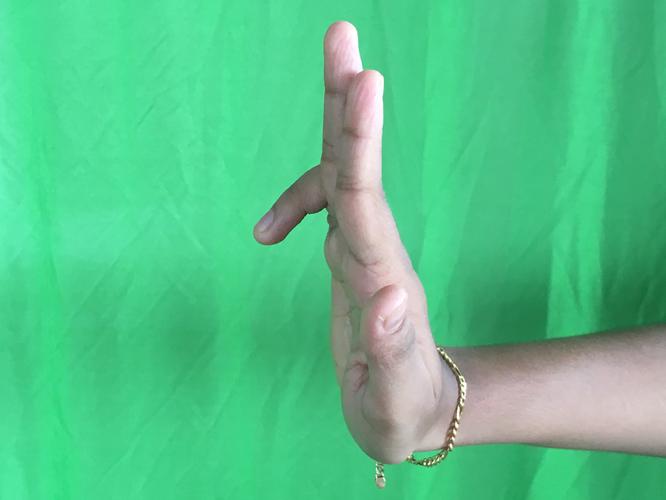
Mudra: Ardhapathaka
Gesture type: single_hand